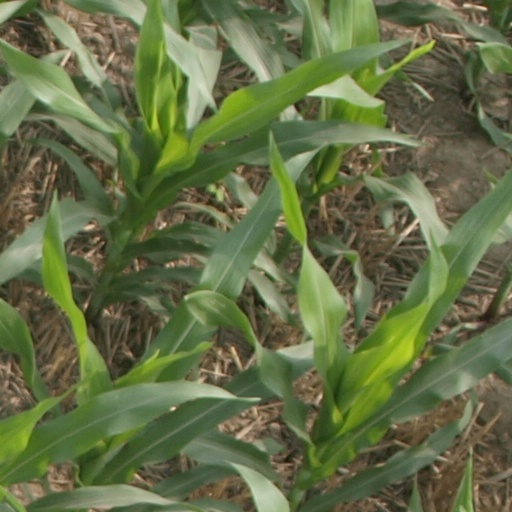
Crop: maize; corn